John Jay Chapman

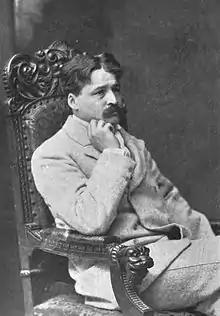
John Jay Chapman, 1899

Chapman was born in New York City on March 2, 1862. He was a son of Henry Grafton Chapman Jr. (1833–1883), a broker who became president of the New York Stock Exchange, and Eleanor Kingsland Jay (1839–1921).